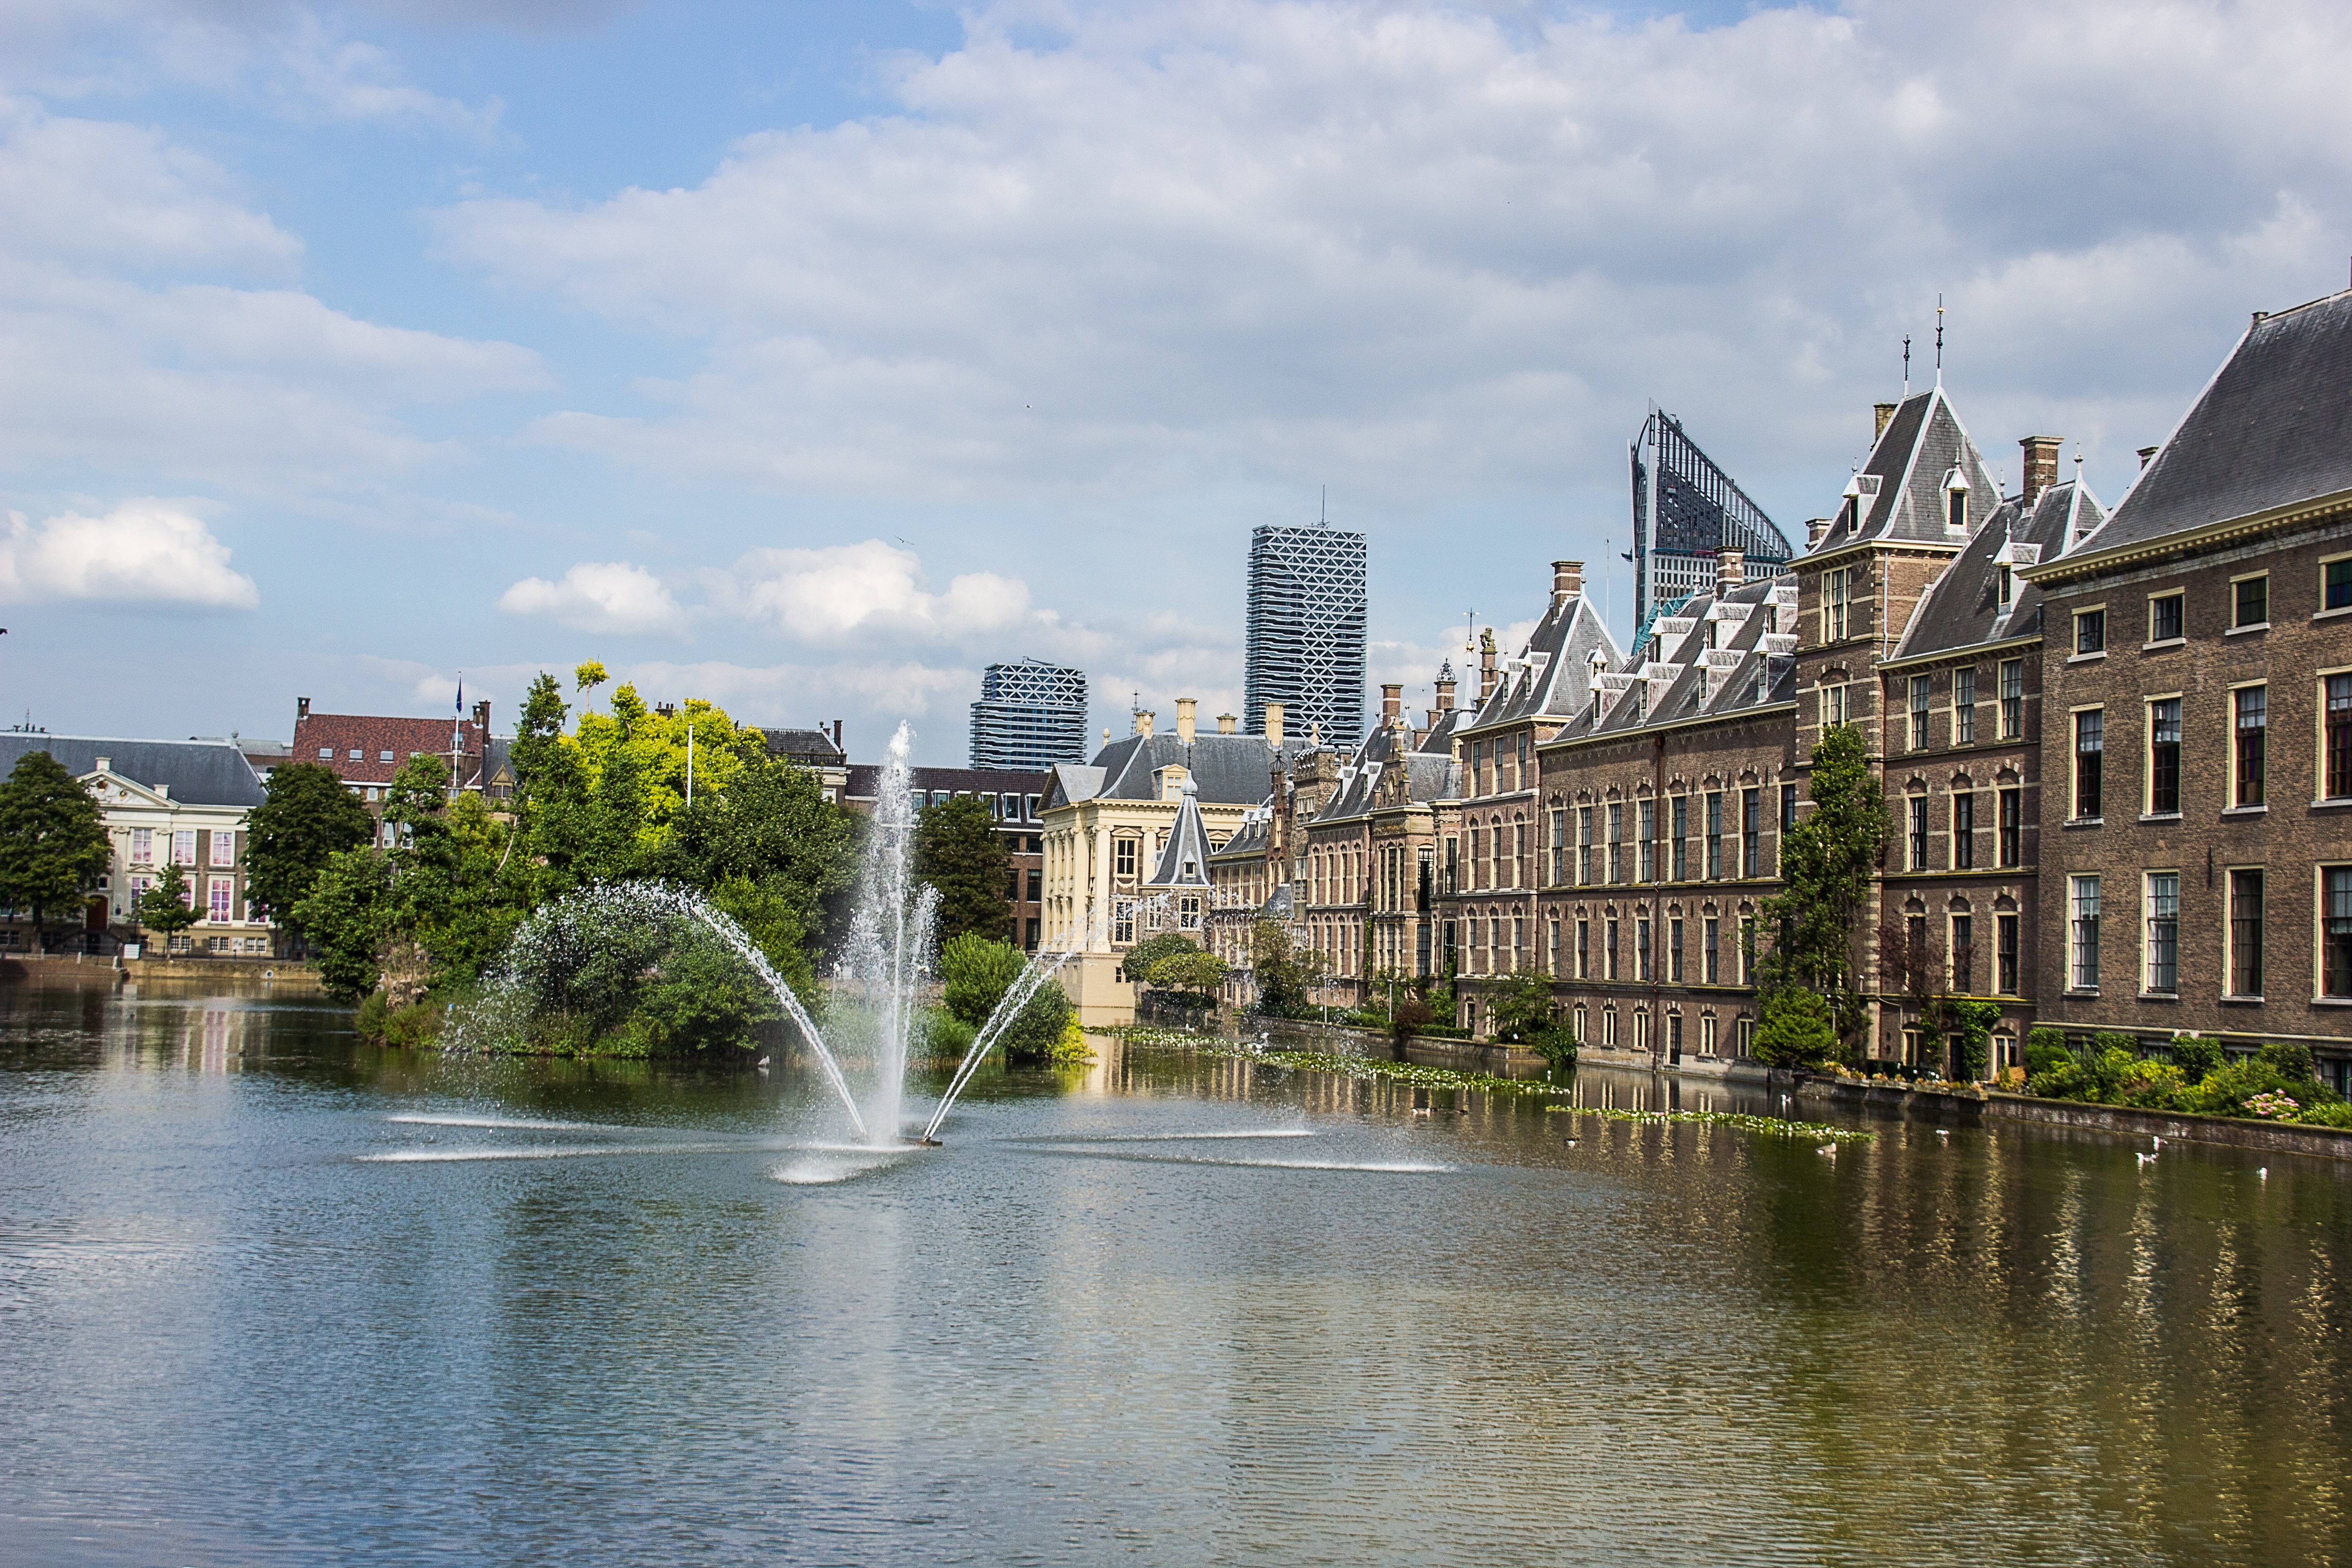
water, architecture, chateau, palace, city, river, canal, cityscape, downtown, pond, reflection, park, landmark, tourism, waterway, netherlands, buildings, estate, water feature, the hague